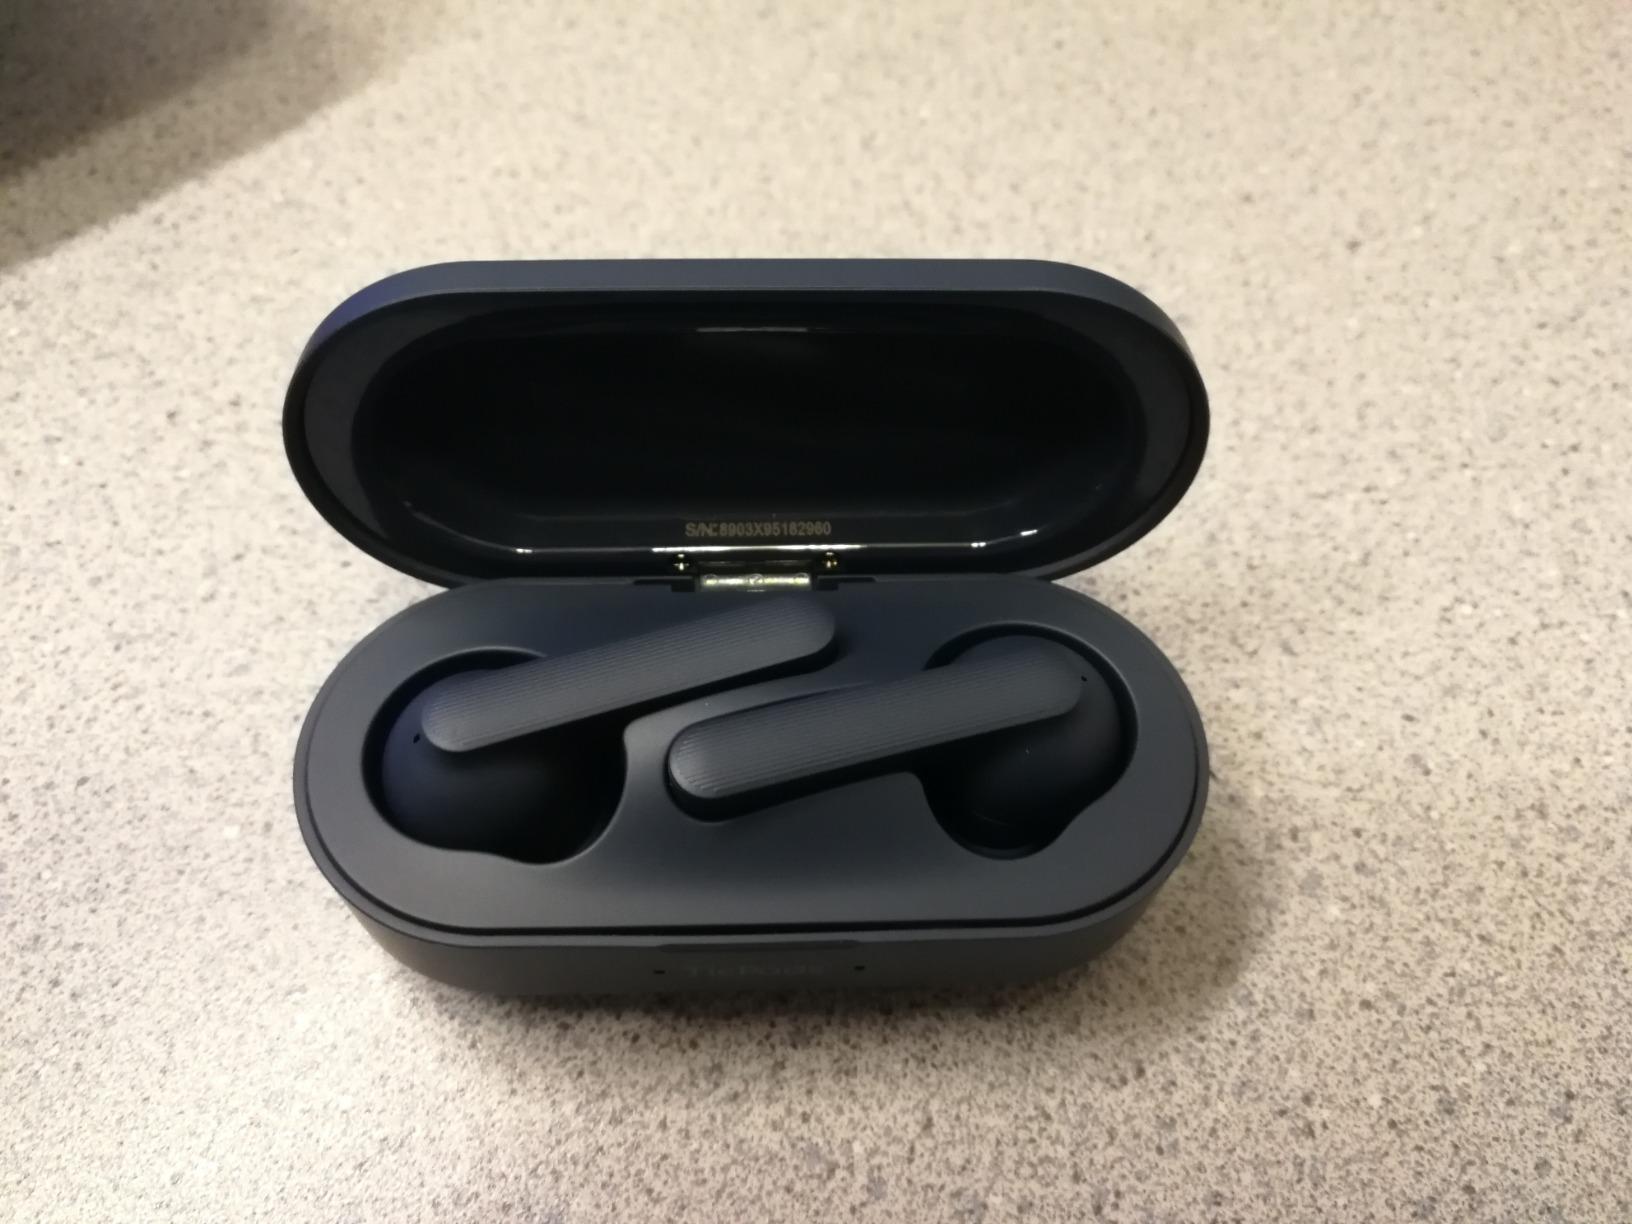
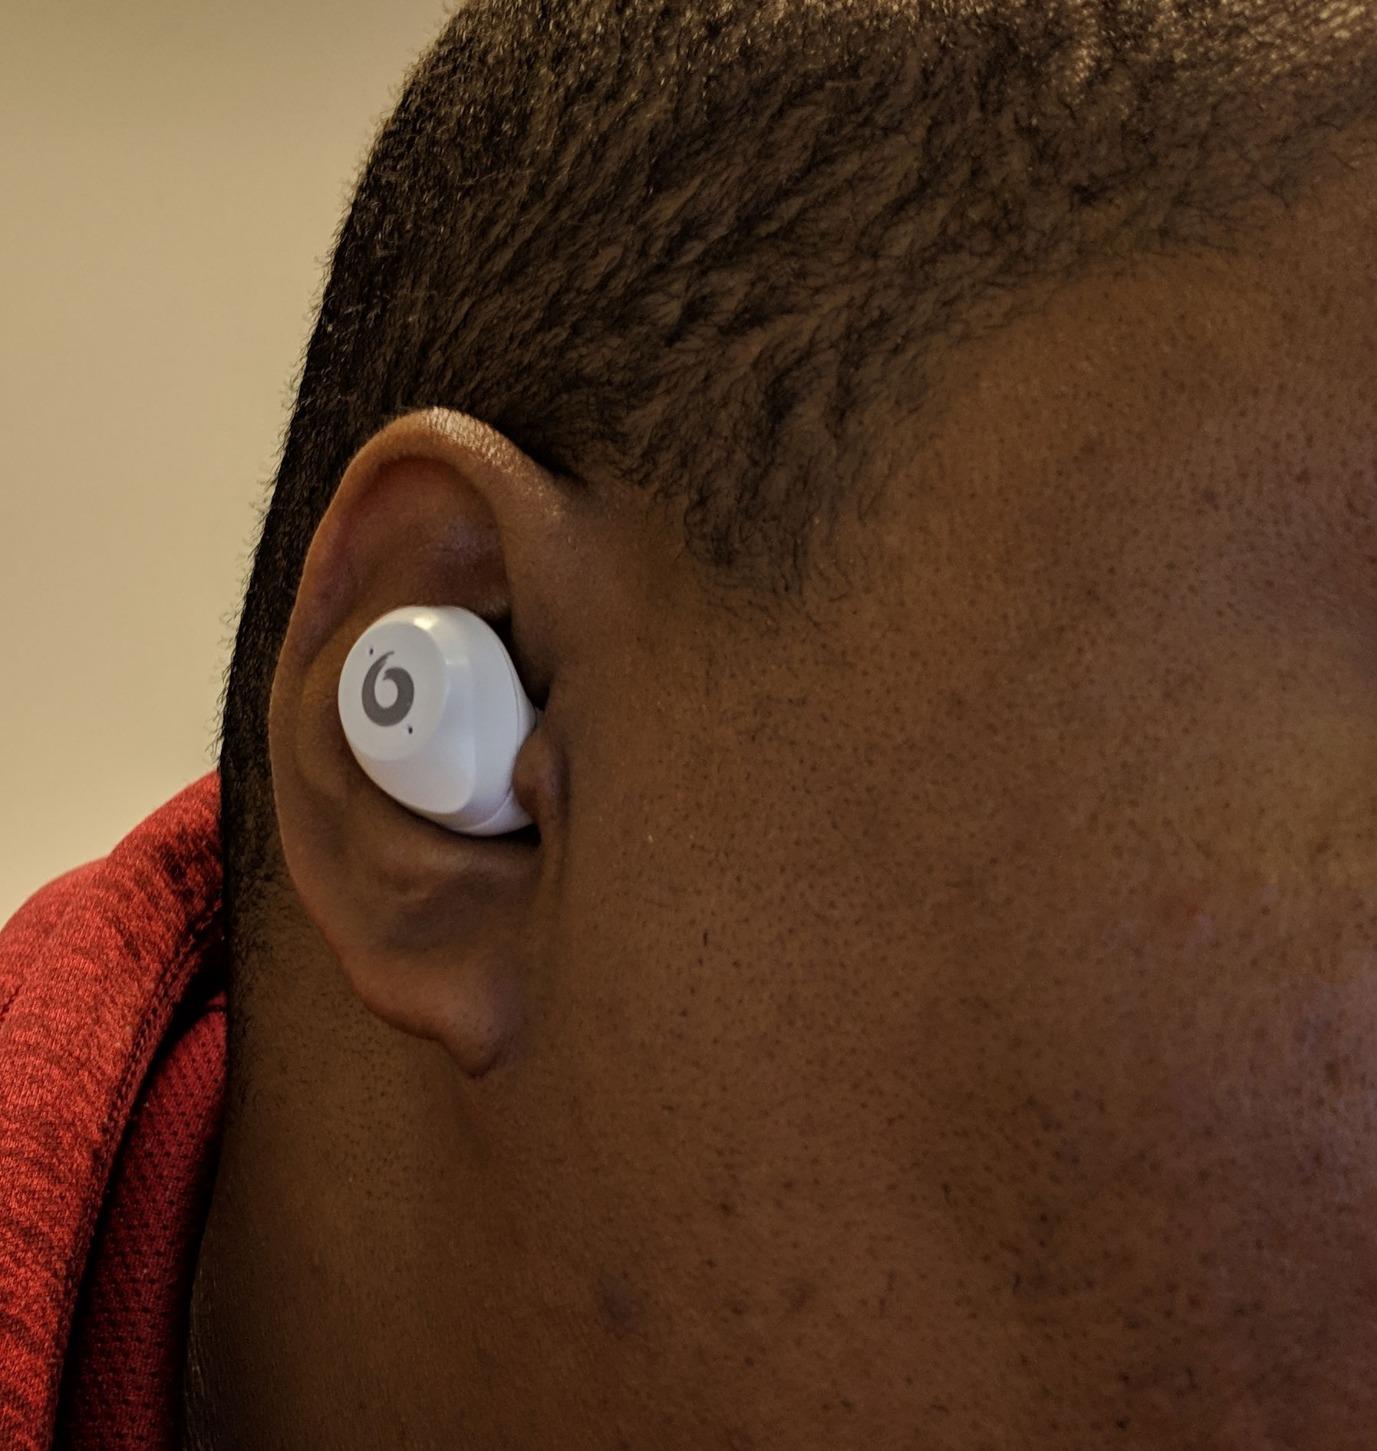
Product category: earbuds
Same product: no